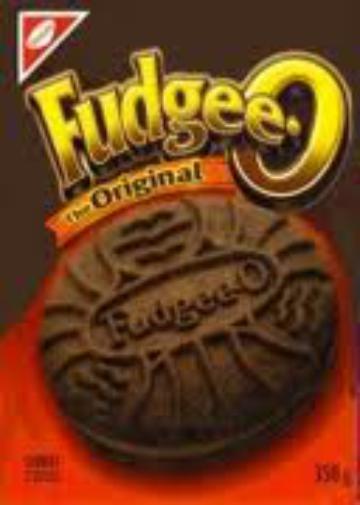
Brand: Fudgee-O
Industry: Food